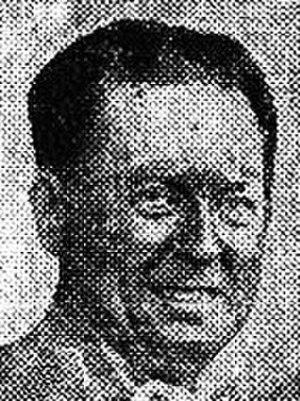
José Scaron en 1931.
Joseph Charles Georges "José" Scaron, né le 19 avril 1895 à Bruxelles et décédé le 17 juillet 1975 à Neuilly-sur-Seine, est un ancien pilote automobile franco-belge, sur circuits, notamment en endurance. Sa carrière se déroula sur une trentaine d'années, essentiellement de 1927 à 1934, en 1938-39, puis de 1946 à 1953. Il est le grand-père du journaliste, essayiste et romancier français Joseph Macé-Scaron.